Seirogan

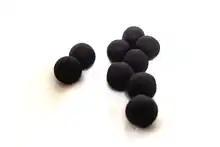
Seirogan

is a pharmaceutical drug marketed in Japan as a treatment for the digestive tract (especially as an antidiarrhoeal), whose main active ingredient is "wood creosote" (also wood-tar creosote, or beechwood creosote).